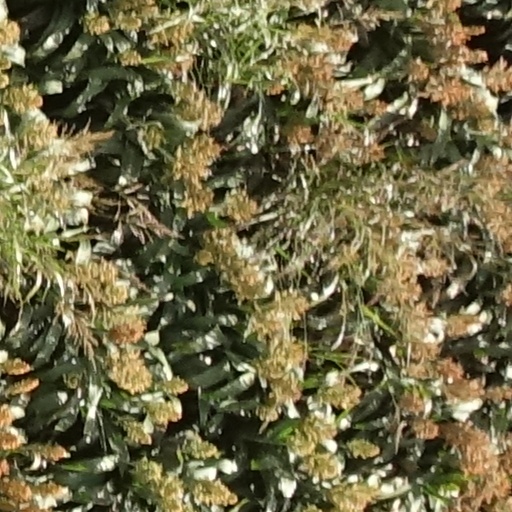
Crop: sorghum